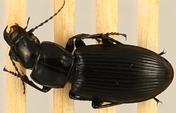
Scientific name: Pterostichus melanarius melanarius
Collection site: Steigerwaldt-Chequamegon NEON (STEI), plot STEI_001